University of Barcelona

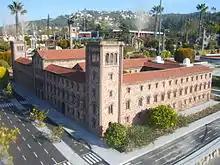
Scale model of historic building, at the Catalunya en Miniatura park

As of 2013, the University of Barcelona comprises 100 departments grouped in 18 faculties and two university schools, one school and nine attached schools.